Pedro I of Brazil

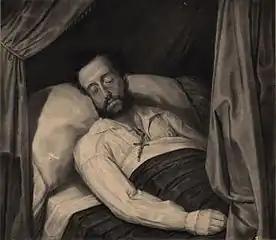
Pedro on his deathbed, 1834

The Emperor's efforts to appease the Liberal Party resulted in very important changes. He supported an 1827 law that established ministerial responsibility. On 19 March 1831, he named a cabinet formed by politicians drawn from the opposition, allowing a greater role for the parliament in the government. Lastly, he offered positions in Europe to Francisco Gomes and another Portuguese-born friend to extinguish rumors of a "secret cabinet". To his dismay, his palliative measures did not stop the continuous attacks from the Liberal side upon his government and his foreign birth. Frustrated by their intransigence, he became unwilling to deal with his deteriorating political situation.